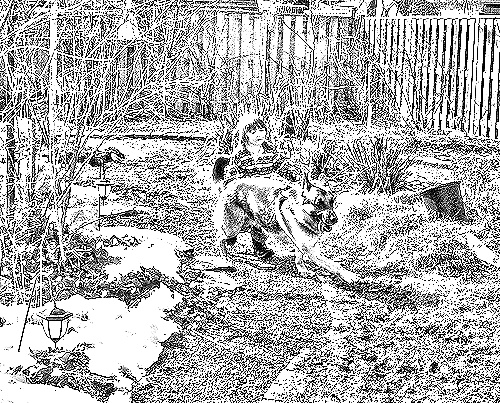
Portrait style: Sketch Portrait